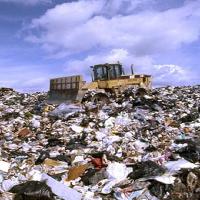
Weather: sun or clear